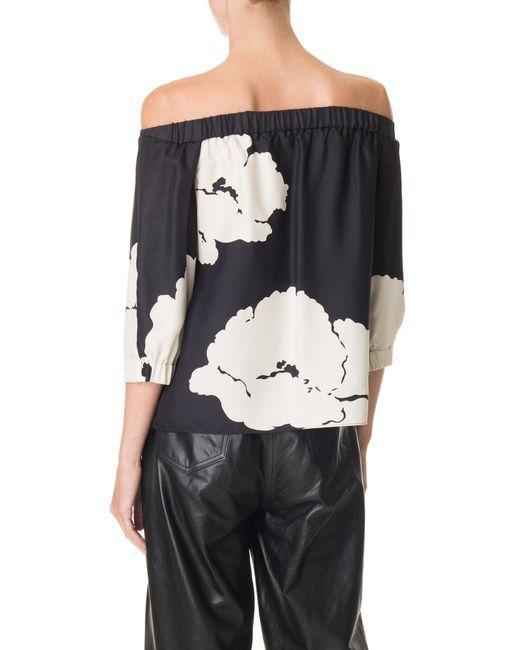
lässiges schulterfreies Oberteil in Schwarz mit weißem Aufdruck